Oslo Museum

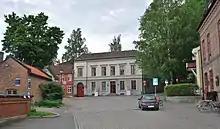
Labor Museum is located in Apotekergården at Sagveien 28

The Labour Museum opened during June 2013 in Apotekergarden at Sagveien 28 in the district of Sagene. In 2011 Oslo Museum had received 2.5 million kroner from the Ministry of Culture for the new labour museum. The museum shows the industrial and work history of the industrial areas along the Akerselva, which was important in the development of Norwegian industry from the 1840s.